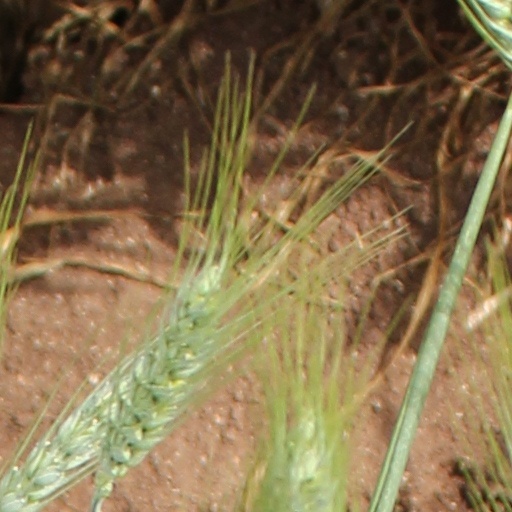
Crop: wheat